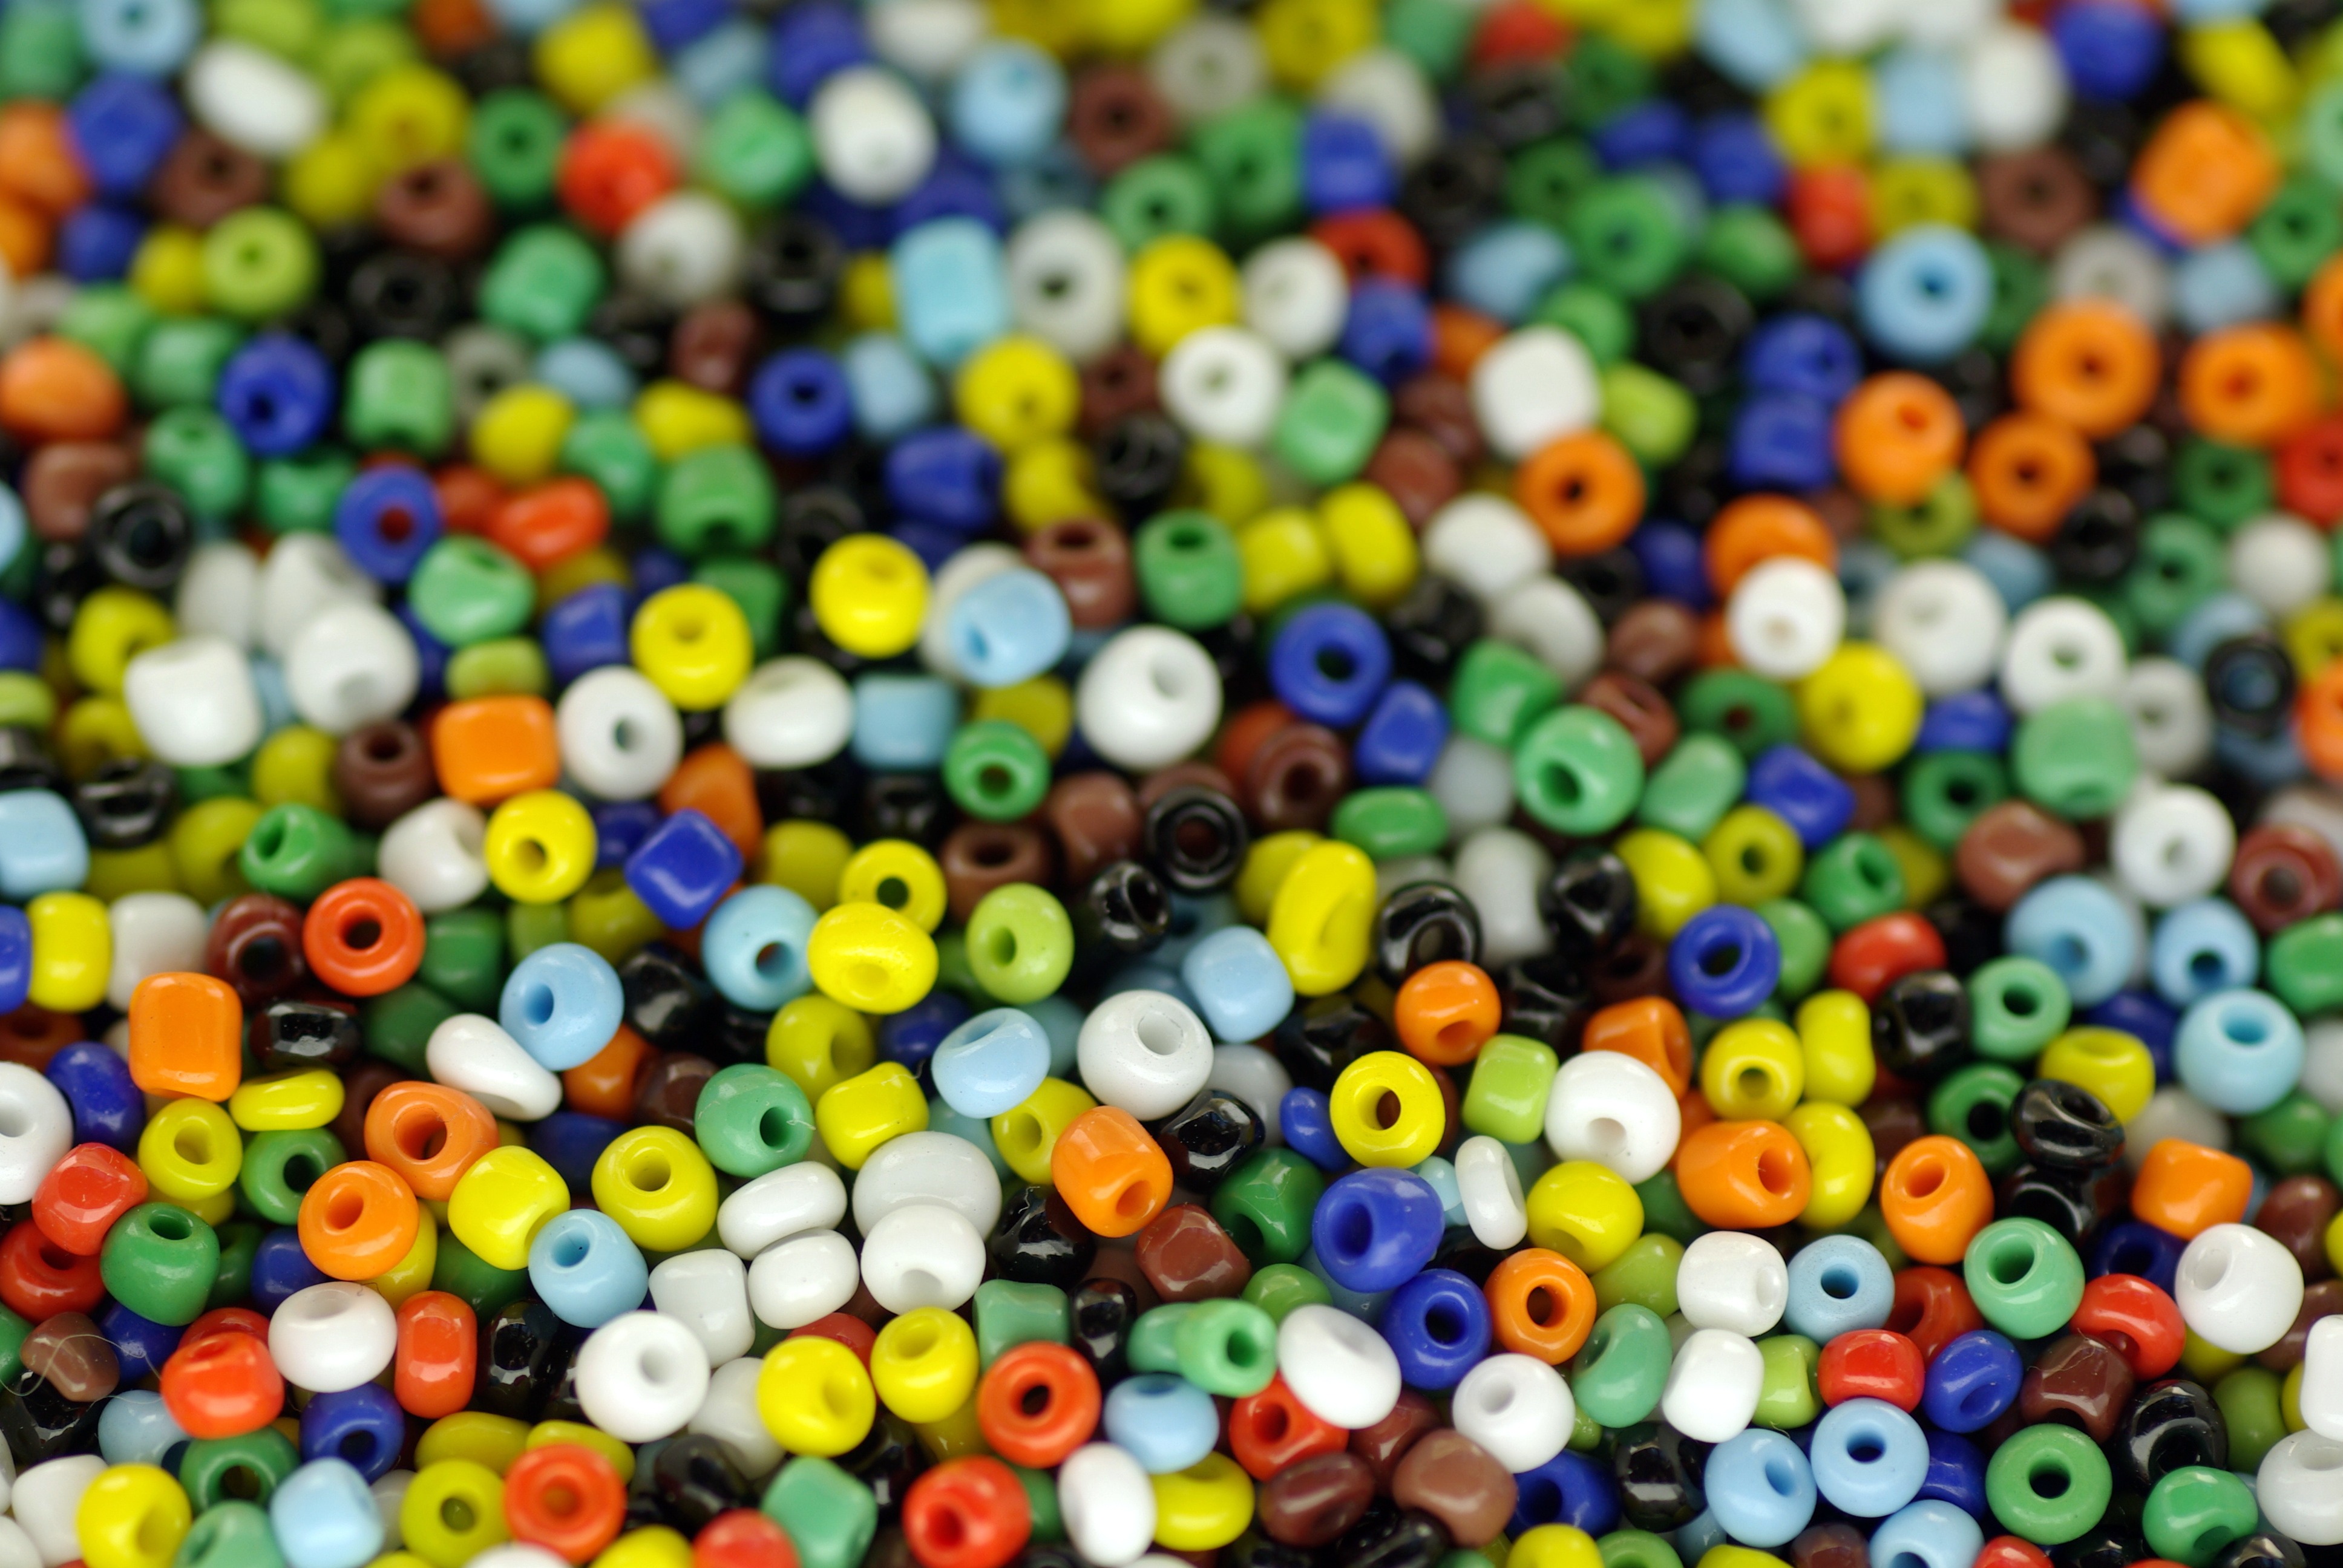
glass, color, macro, colorful, bead, toy, art, marble, beads, many, tinker, jewelry making, fashion accessory